Ernesto Nathan Rogers

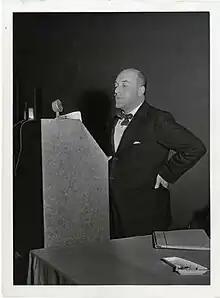
Ernesto Nathan Rogers (1951)

Ernesto Nathan Rogers (March 16, 1909 – November 7, 1969) was an Italian architect, writer and educator.